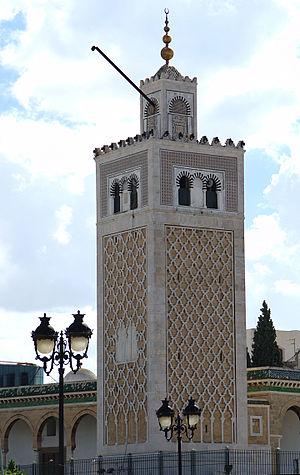
Mosquée de la Casba, Tunis This is a photo of the protected monument identified by the ID 11-91 in Tunisia.
La mosquée de la Kasbah est une mosquée tunisienne située sur la place de la Kasbah à Tunis.